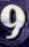
Number: 9